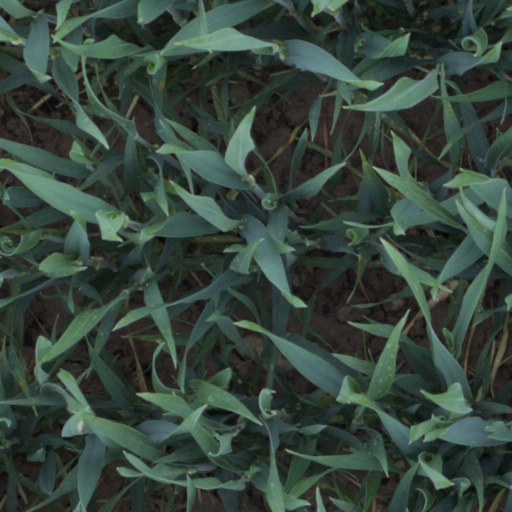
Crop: wheat